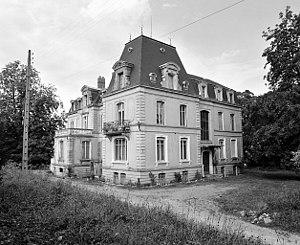
Château Fernad Japy Beaucourt
L'expression châteaux Japy regroupe sous une même appellation un ensemble de châteaux français situés à Beaucourt, dans le Territoire de Belfort. Ils ont la particularité d'avoir été construits pour les membres de la famille Japy, à une époque où la dynastie Japy dominait le paysage beaucourtois.